Comic Arts Los Angeles

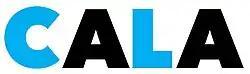

Comic Arts Los Angeles (abbreviated as CALA or Comic Arts LA) is a comic book festival held annually in Los Angeles, California. Inaugurated in 2014 at Think Tank Gallery, the festival showcases graphic novels, comic books, and zines created by independent artists and publishers. CALA includes an artist alley-style exhibition space that features roughly 100 vendors.